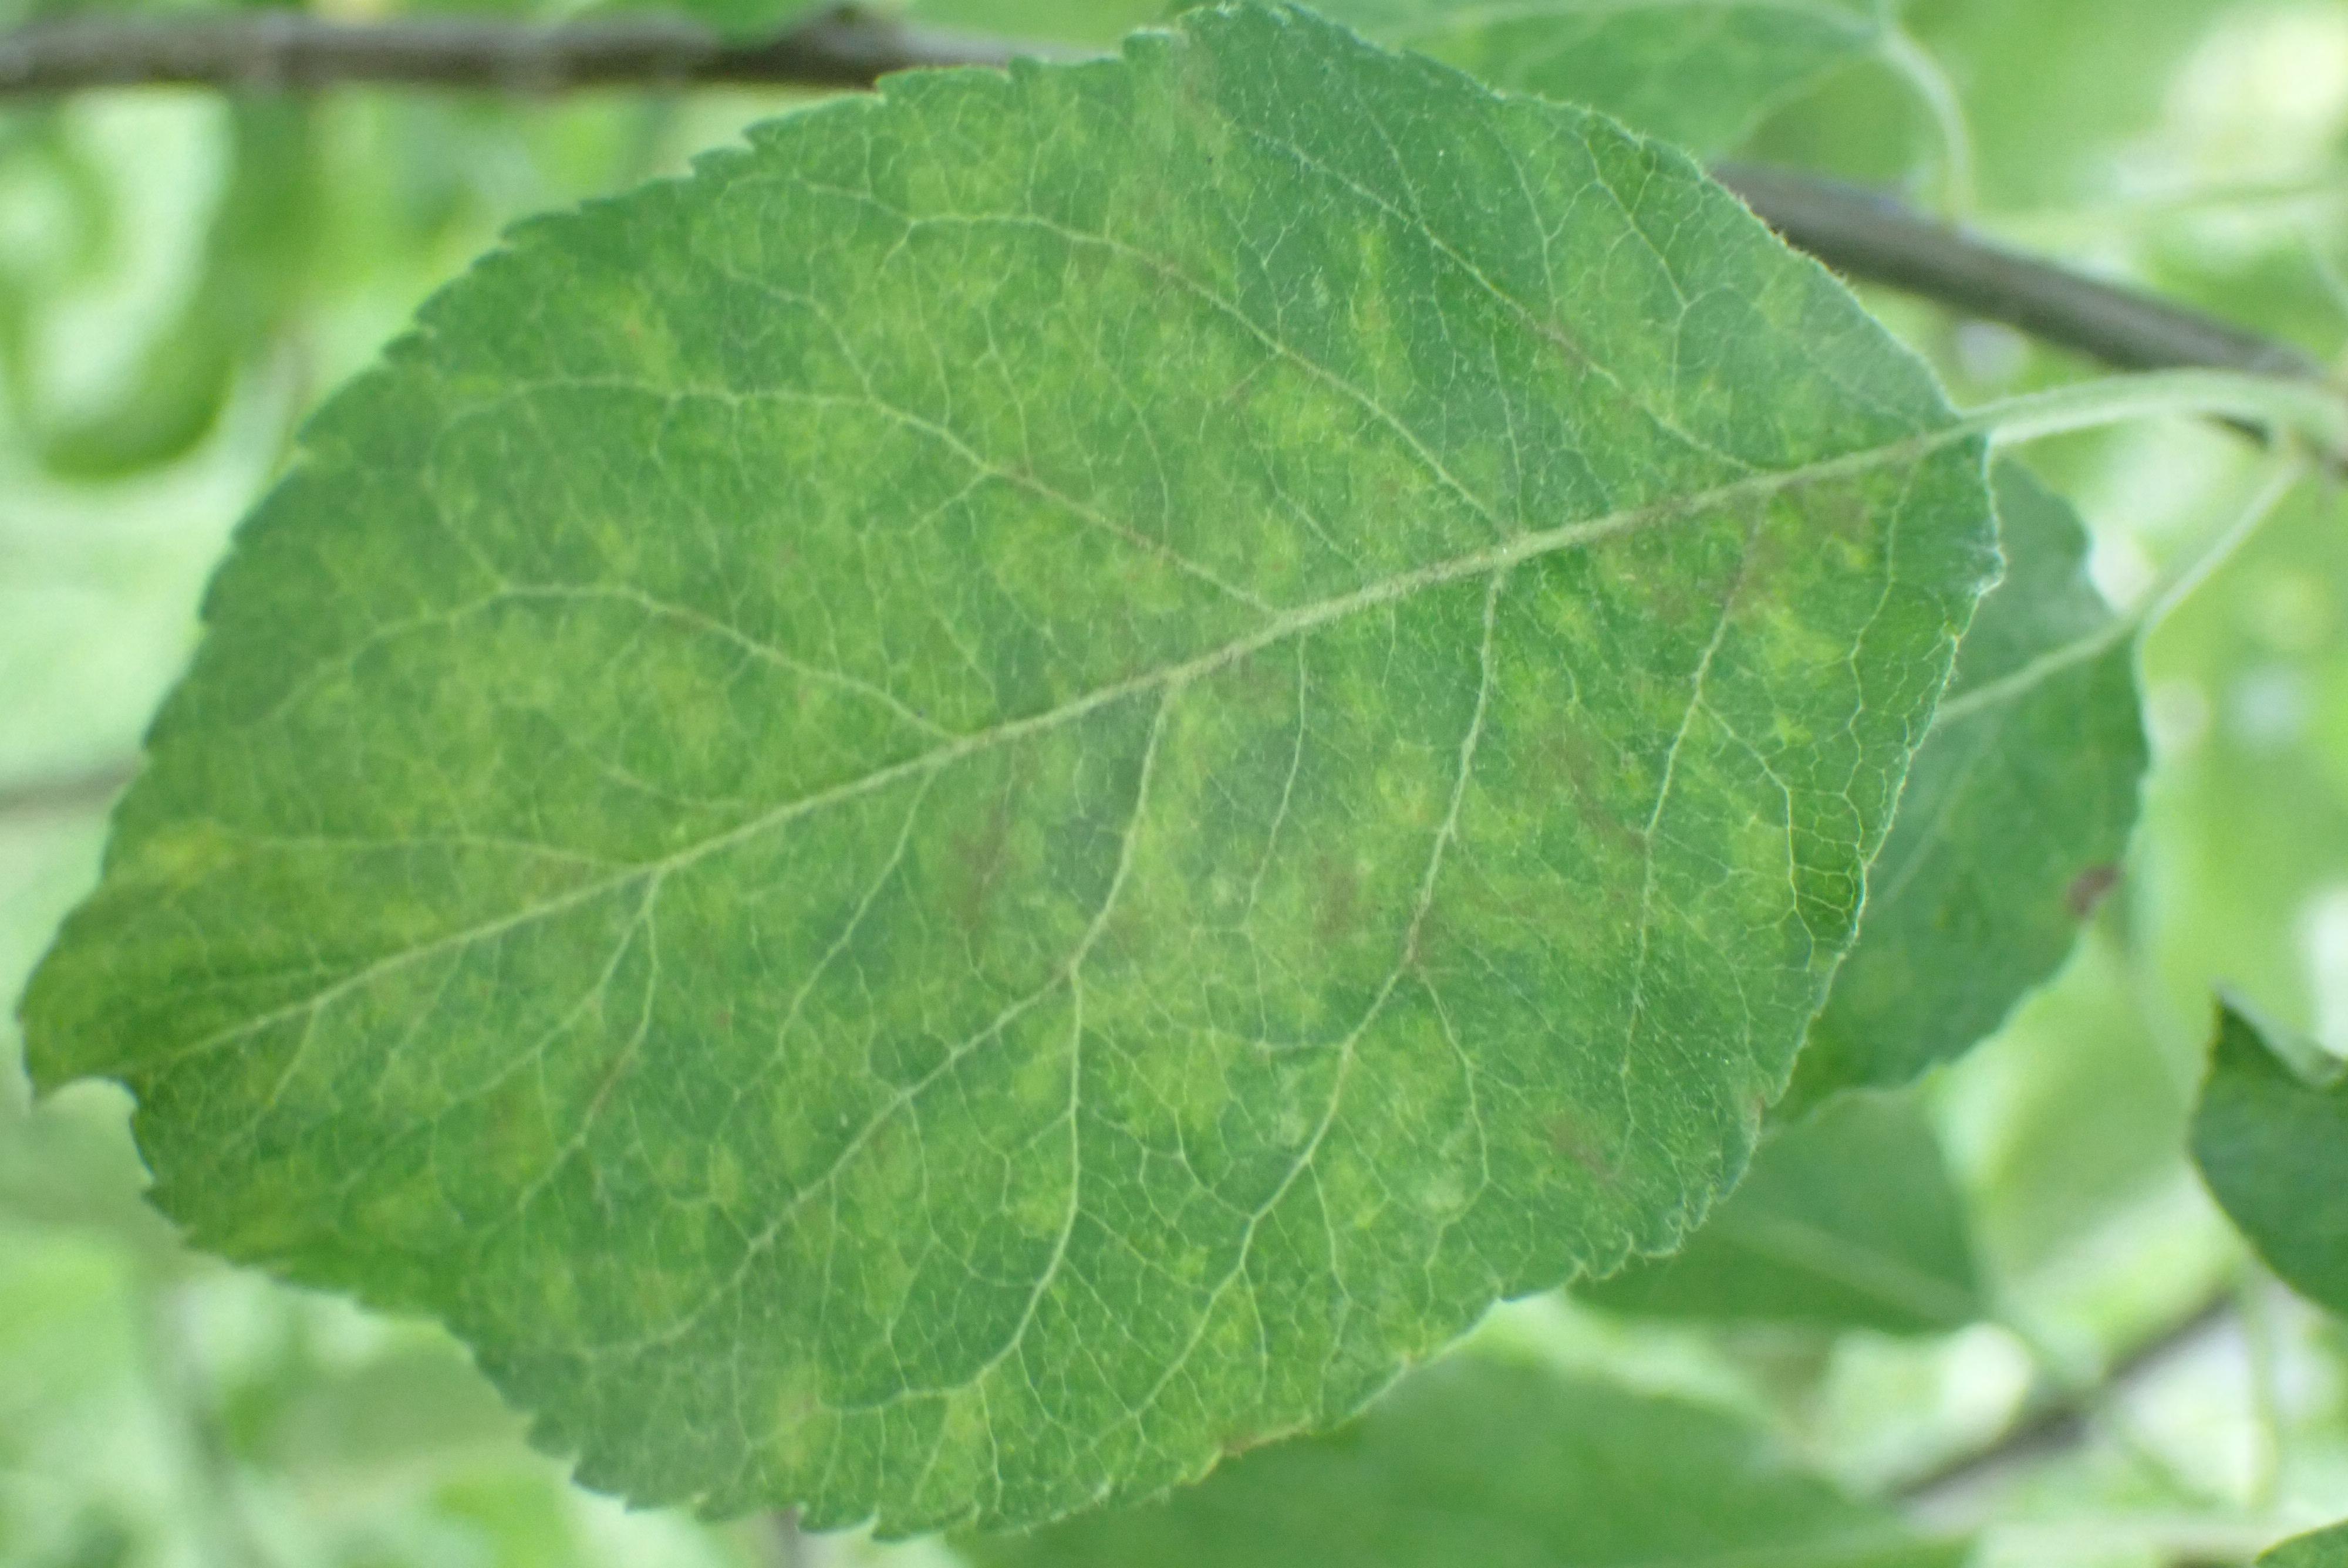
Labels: scab